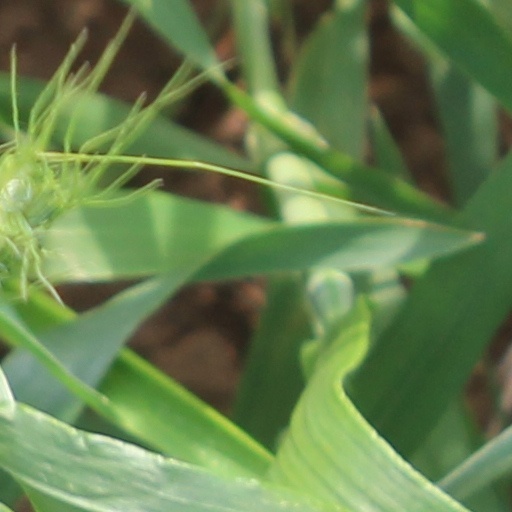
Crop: wheat